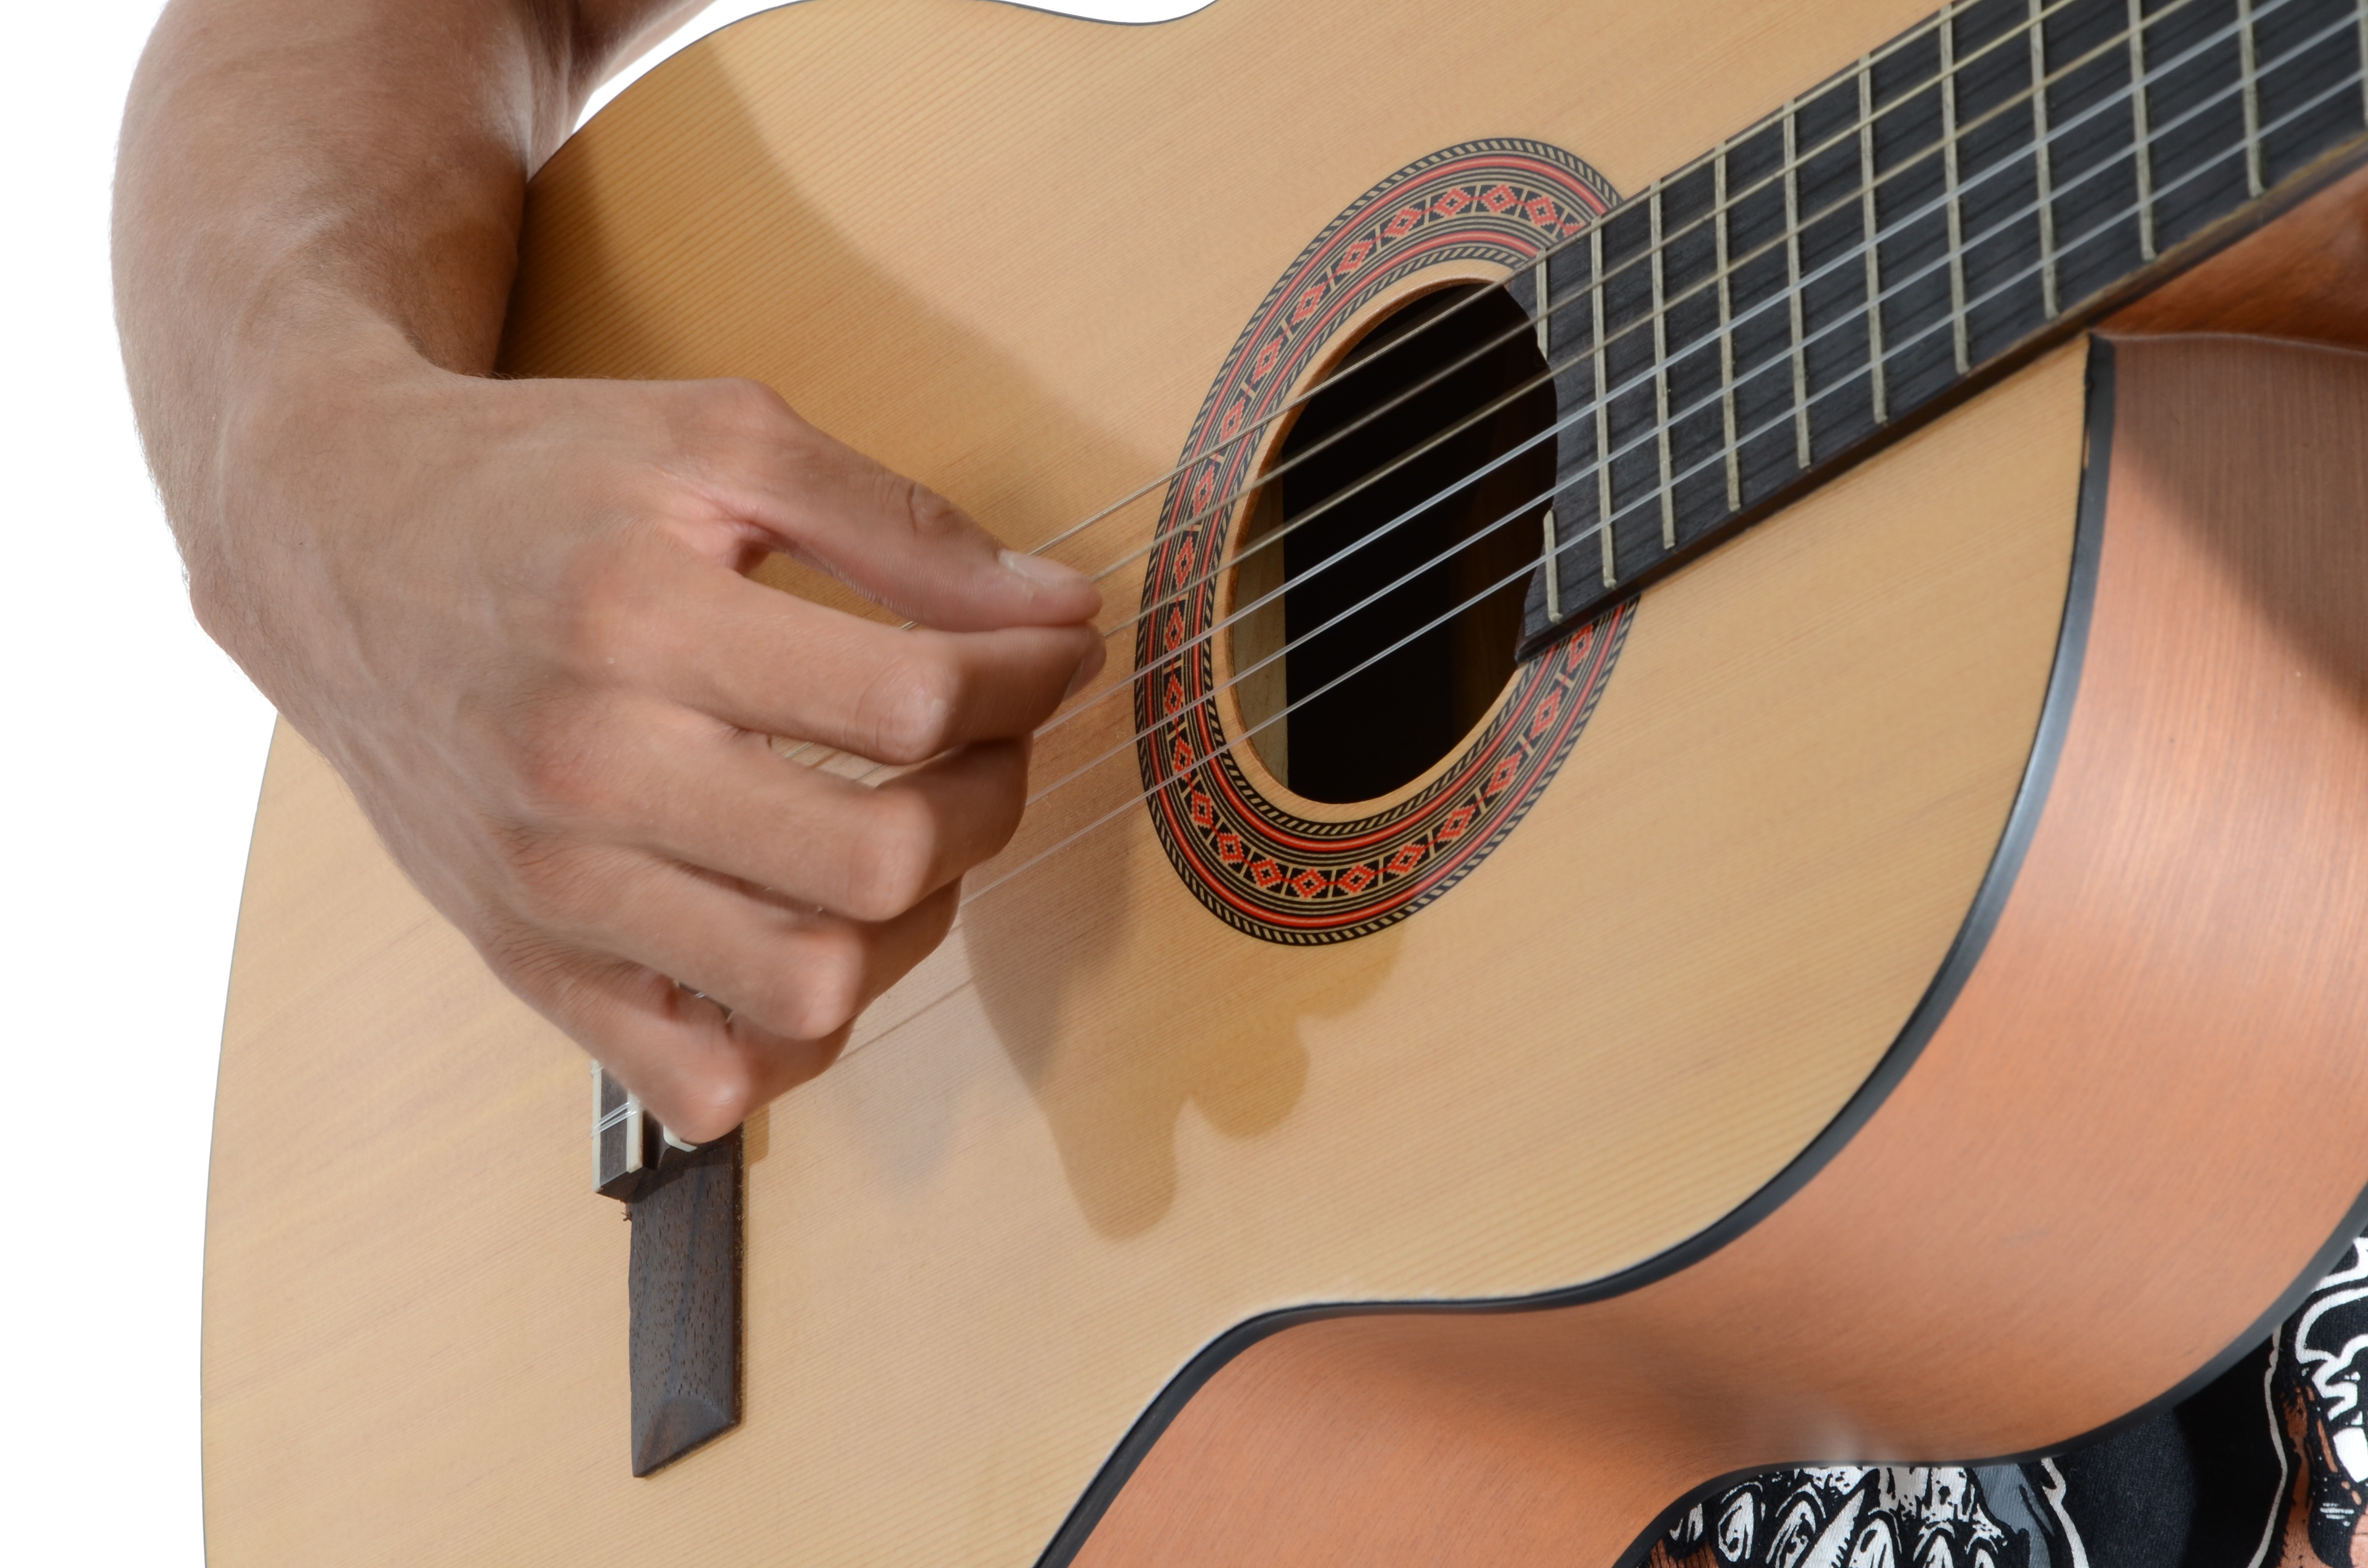
hand, rock, music, track, guitar, acoustic guitar, boy, fashion, playing, arm, musical instrument, pop, ukulele, beautiful, guitarist, rock star, string instrument, plucked string instruments